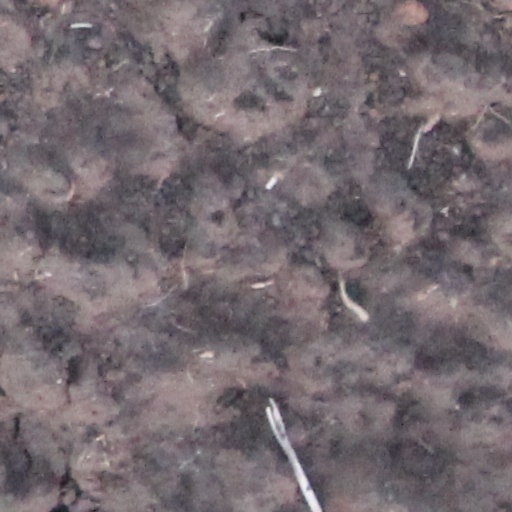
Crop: wheat